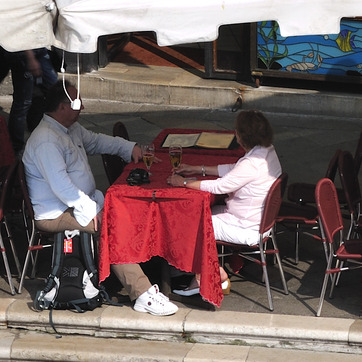
Material: skin